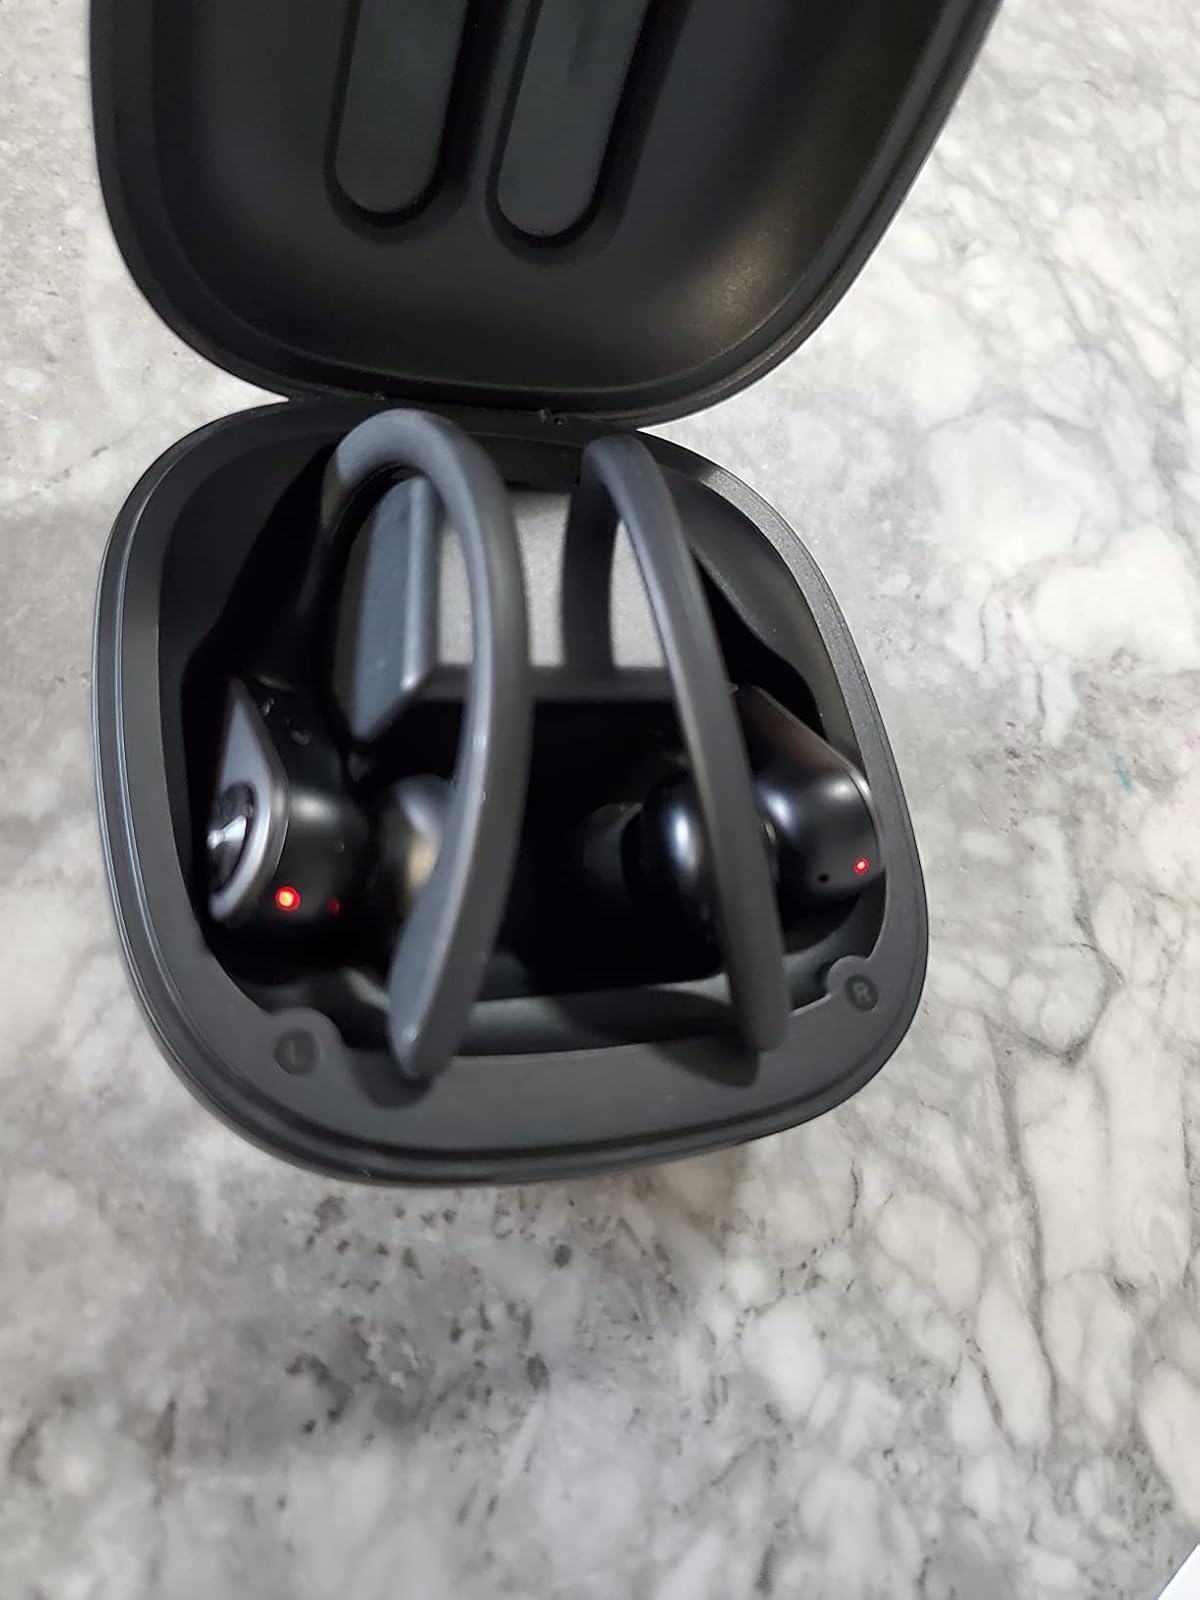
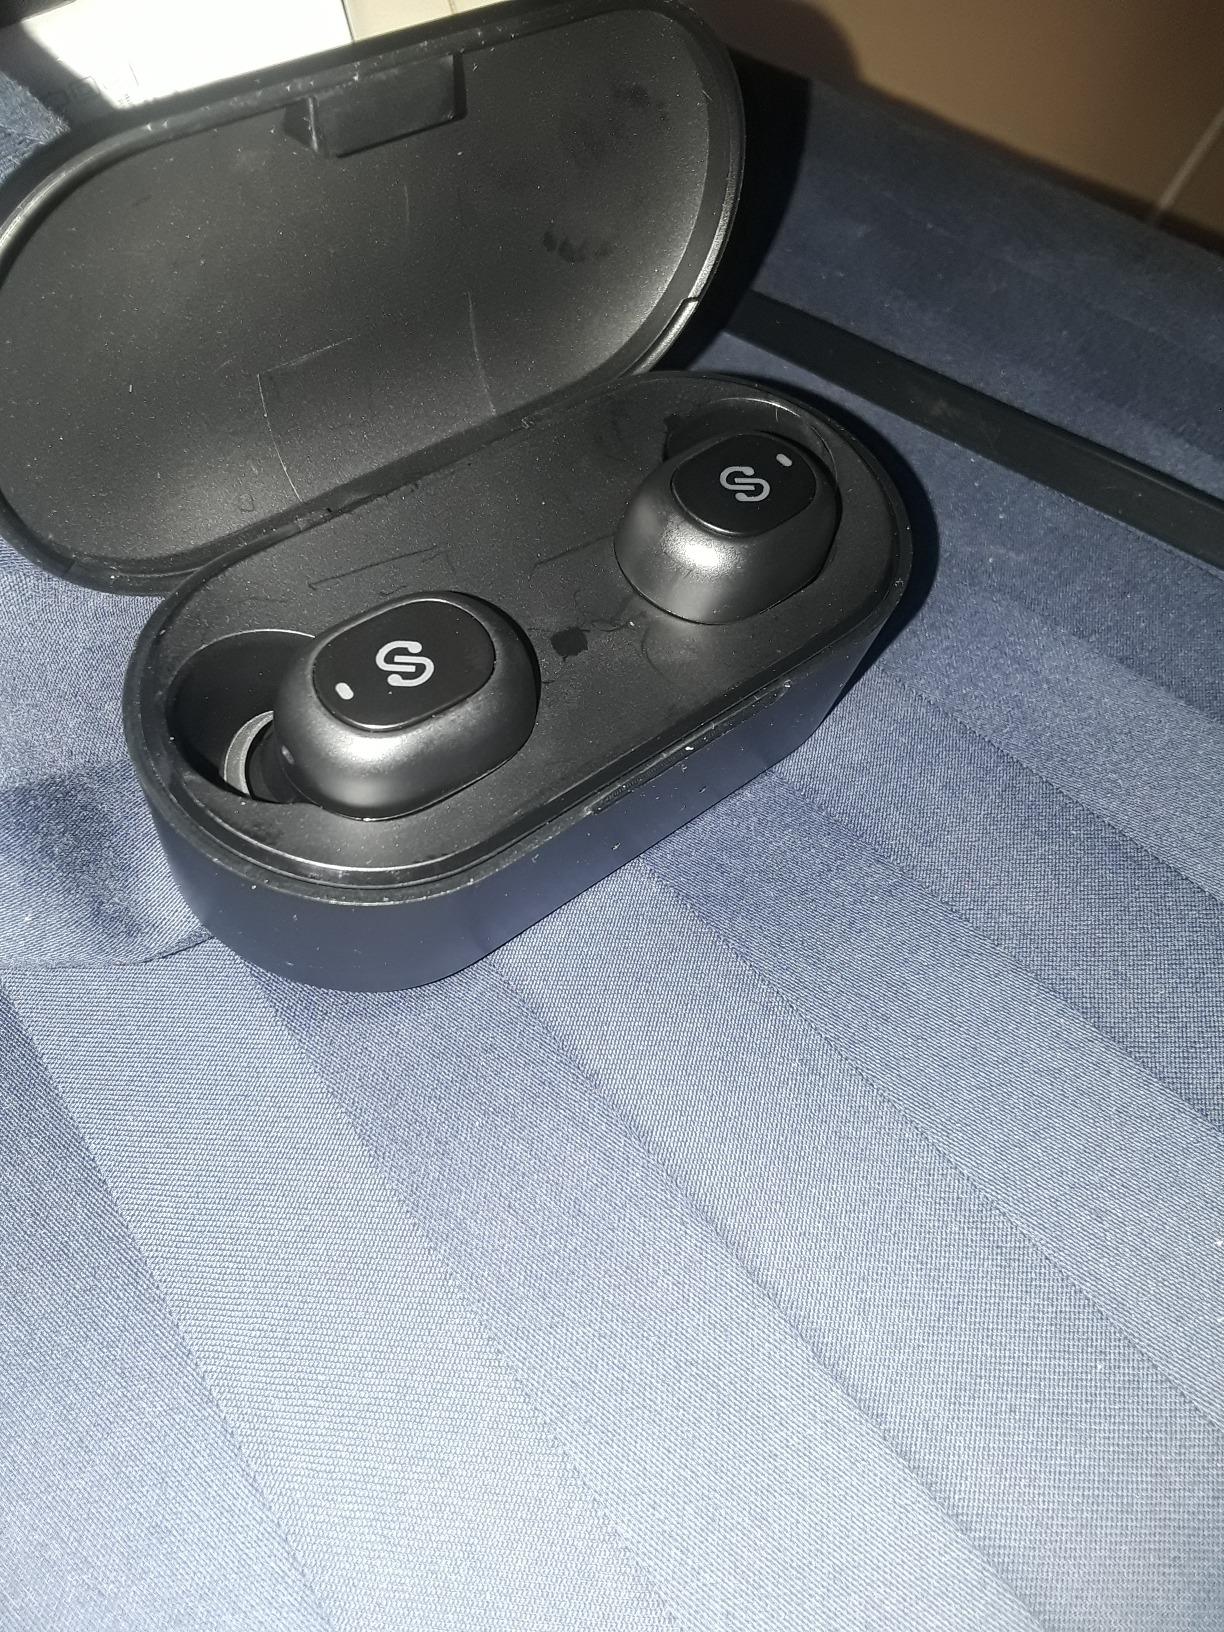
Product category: earbuds
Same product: no